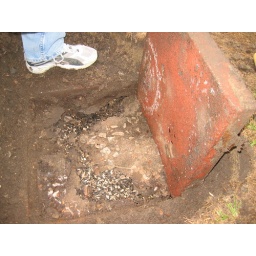
sunflower seed shells, sand and rock under the pavers